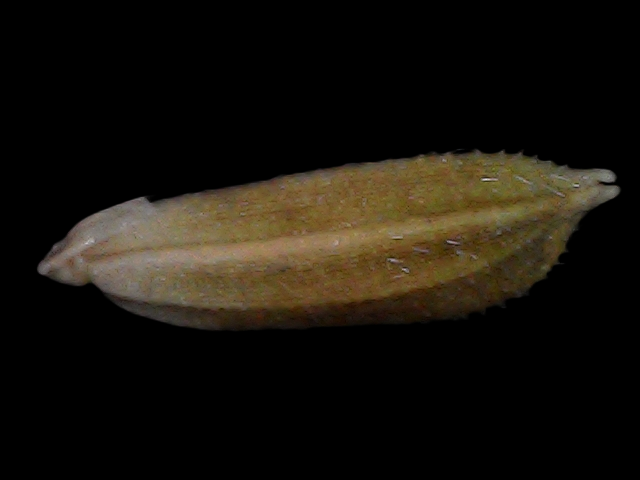
Rice variety: Bd56